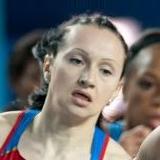
Age: 23